Big Sur land use

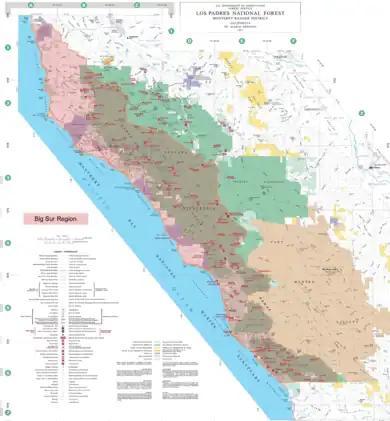
Approximate boundaries of the Big Sur region subject to Big Sur Local Coastal Plan.

Monterey County gained national attention for its early conservation efforts. The Monterey County Planning Commission passed a zoning ordinance in 1931, seven years before the road was completed, that banned billboards along the highway. A gas station owner on the highway south of Monterey went to court over the ordinance in 1936. Monterey County Superior Court Judge Maurice Dooling ruled for the county in 1941. Another ordinance enjoining specific kinds of off-premises signs was passed in 1955. It was challenged by the National Advertising Co. in a case that eventually went before the California Supreme Court. It affirmed in 1962 the county's right to ban billboards and other signs and advertising along Highway 1. The case secured to local government the right to use its police power for aesthetic purposes.